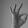
ASL letter: F